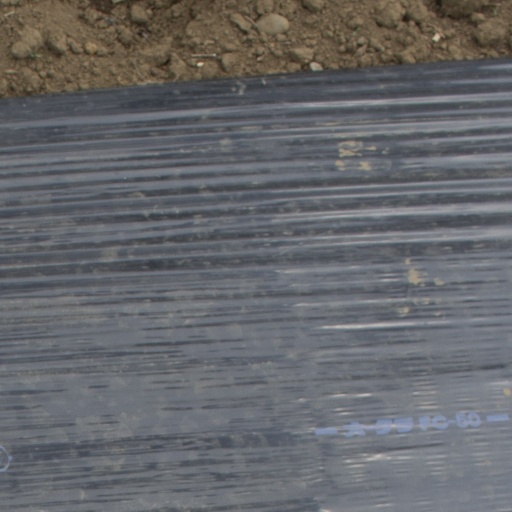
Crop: Jerusalem artichoke